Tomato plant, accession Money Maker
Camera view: bottom (45 deg); turntable rotation: 210 degrees
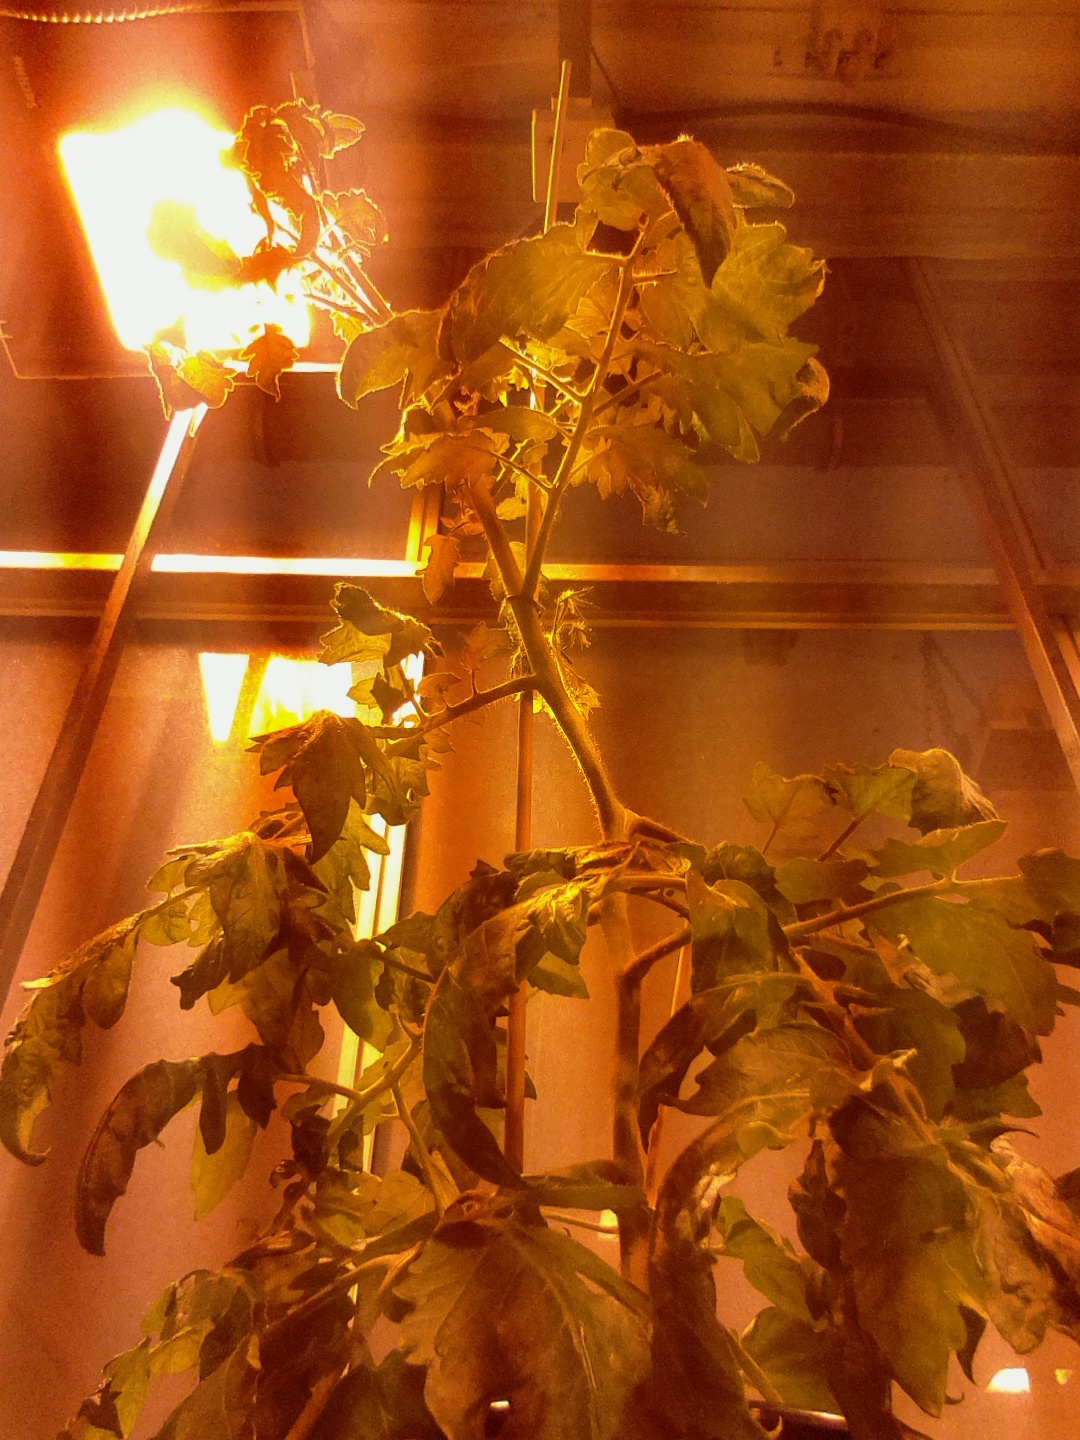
BBCH growth stage 69: End of flowering, 90%-100% of flowers open, more petals falling